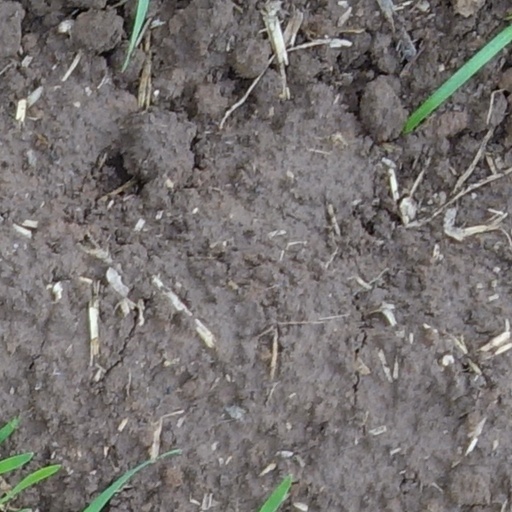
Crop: wheat